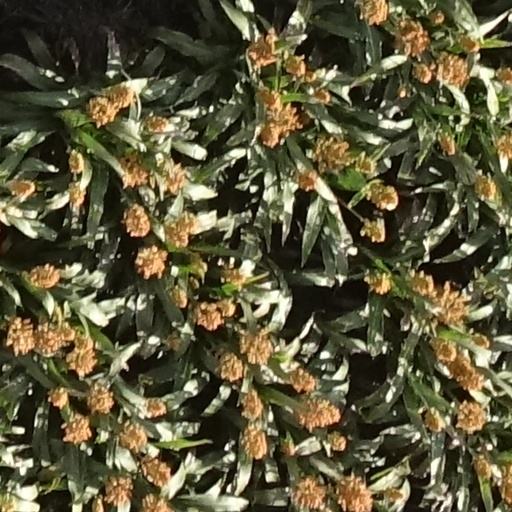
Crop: sorghum